Looney Tunes Platinum Collection: Volume 1

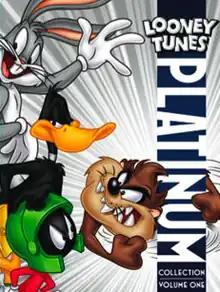
Blu-ray Disc cover

Looney Tunes Platinum Collection: Volume 1 is a Blu-ray Disc and DVD box set by Warner Home Video. It was released on November 15, 2011. It contains 50 Looney Tunes and Merrie Melodies cartoons and numerous supplements. A DVD version of the box set was released on July 3, 2012, but contained no extras.